Iris iberica subsp. elegantissima

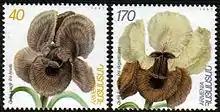
Armenia produced stamps for "Iris elegantissima" and "Iris lycotis" (subspecies of "Iris iberica")

Like many other irises, most parts of the plant are poisonous (rhizome and leaves), if mistakenly ingested can cause stomach pains and vomiting. Also handling the plant may cause a skin irritation or an allergic reaction.